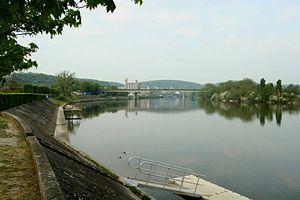
Cette liste contient les ponts présents sur la Seine et ses bras. Elle est donnée par département de l'aval du fleuve vers son amont et précise, après chaque pont, le nom des communes qu'elle relie, en commençant par celle située sur la rive gauche du fleuve.
Bonnières-sur-Seine est une commune française du département des Yvelines, en région Île-de-France.
Le pont de Bonnières relie les communes de Bonnières-sur-Seine et Bennecourt dans les Yvelines. Il est constitué de deux ponts routiers successifs séparés par la « Grande île » et franchissant les deux bras de la Seine, le grand bras, côté Bonnières, et le bras de Gloton, côté Bennecourt. Il est emprunté par la route départementale 201 qui relie Bonnières-sur-Seine à Giverny. Lors d'un comptage ponctuel effectué en 2006, le trafic moyen journalier hebdomadaire s'élevait à 8 901 véhicules.